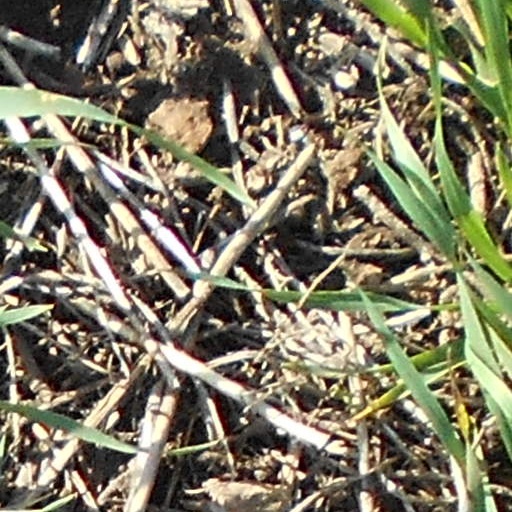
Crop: wheat